STS-122

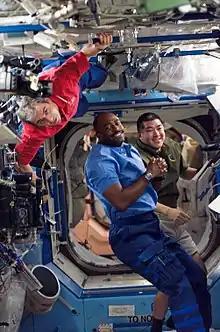
Leland Melvin and mission specialists working on robotic equipment in the US lab

After awakening, both crews began preparing for the mission's first spacewalk. Love and Walheim suited up, and the EVA began slightly ahead of schedule, at 14:13 UTC (09:13 EST). Assisting the spacewalkers inside the station and shuttle were pilot Alan Poindexter, and Mission Specialist Hans Schlegel.